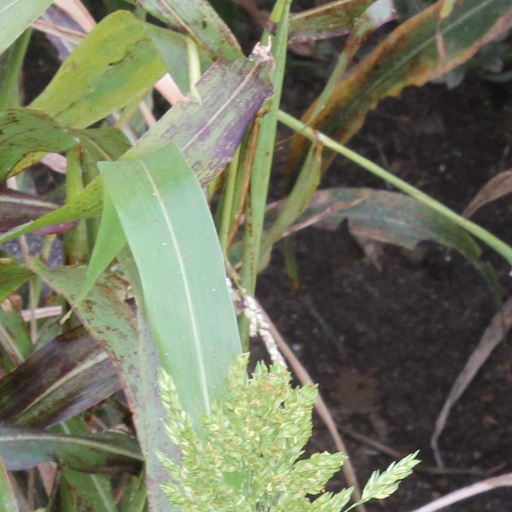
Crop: sorghum